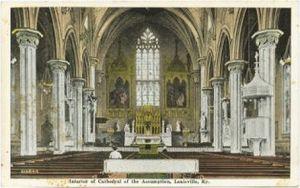
La cathédrale de l'Assomption est une cathédrale située dans la ville de Louisville appartenant à l'archidiocèse catholique de Louisville. Elle est également la résidence de, Joseph E. Kurtz, D.D., le quatrième archevêque de Louisville. La cathédrale est classée dans le Registre national des lieux historiques depuis 1977.